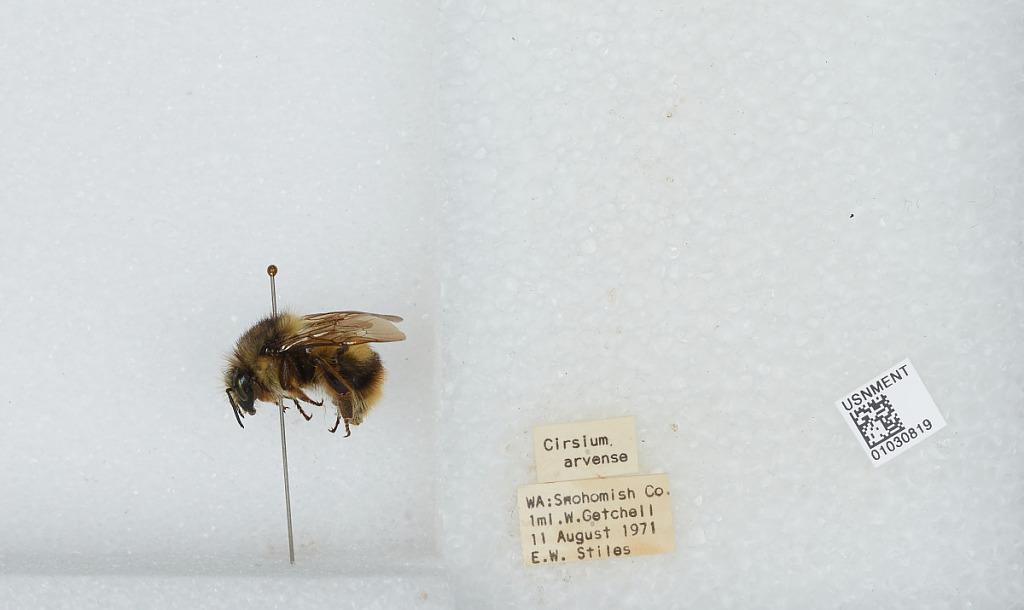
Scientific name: Bombus (Pyrobombus) mixtus Cresson
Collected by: E. Stiles
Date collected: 1971-8-11
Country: United States
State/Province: Washington
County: Snohomish
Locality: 1 mile west of Getchell
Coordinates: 48.0722, -122.119